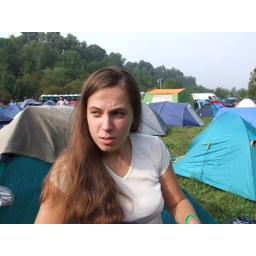
yeah...there was curved ground right under my sleeping bag...au...and I had to pee... :P